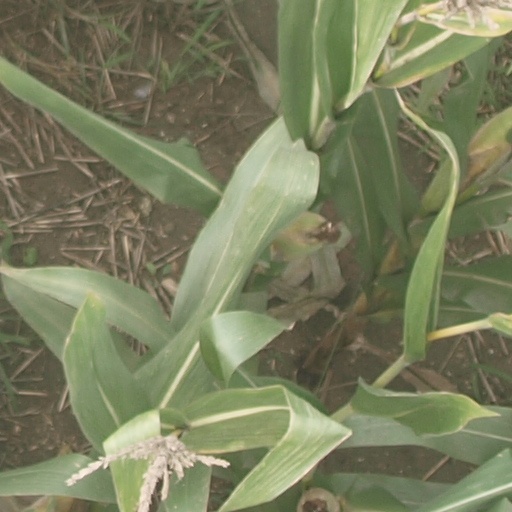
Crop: maize; corn